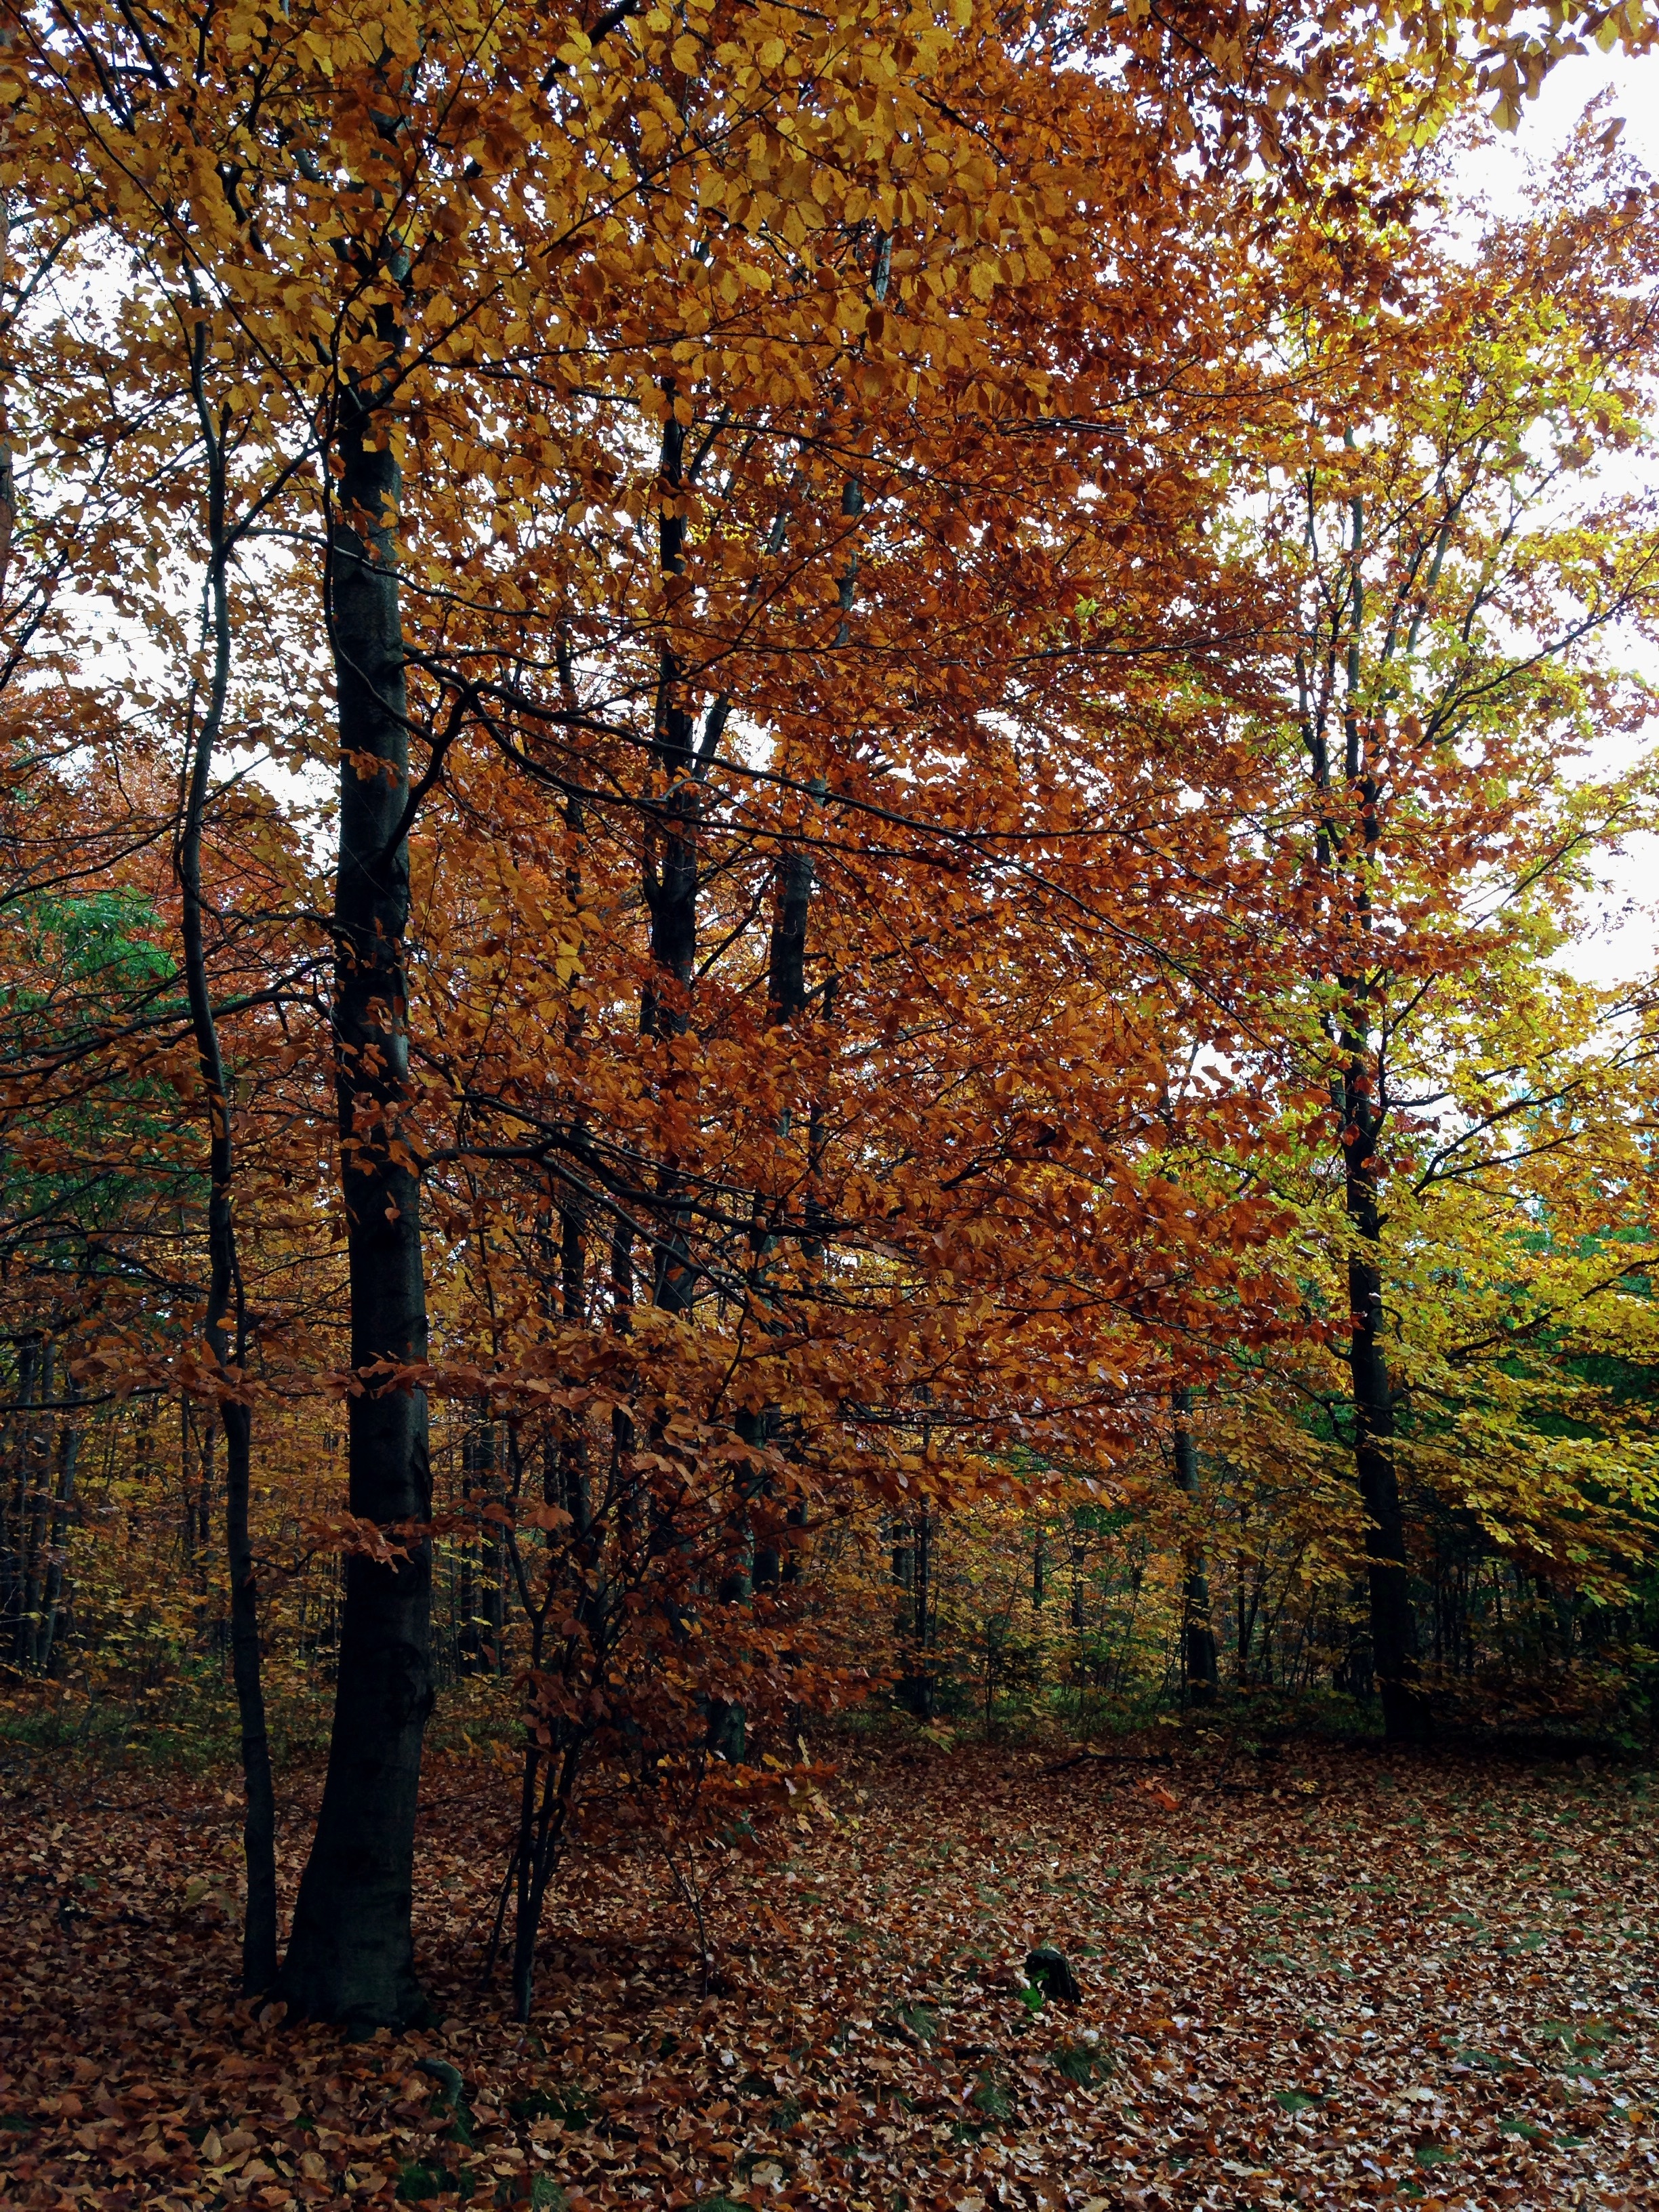
landscape, tree, nature, forest, branch, plant, sunlight, leaf, foliage, autumn, season, deciduous, grove, woodland, habitat, autumn gold, ecosystem, biome, natural environment, woody plant, temperate broadleaf and mixed forest, land plant